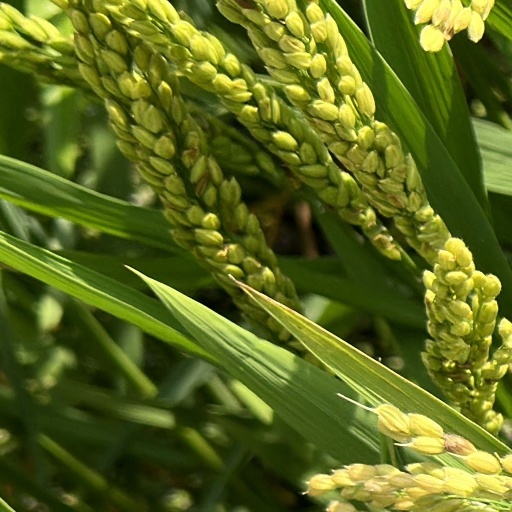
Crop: rice